Question: Please indicate a possible affordance area of the jump_skateboard that can be used for standing on
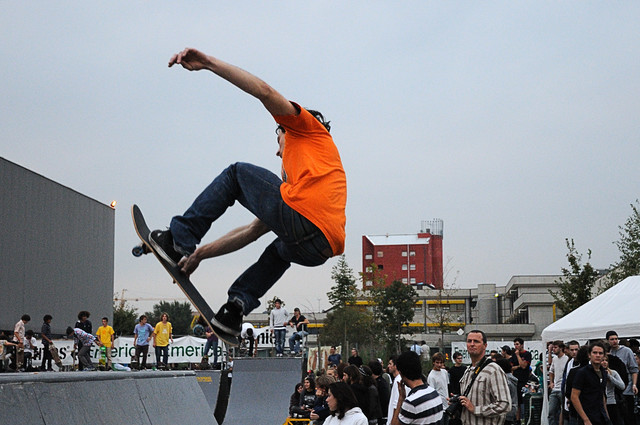
Answer: [120, 201.5, 256, 353.5]